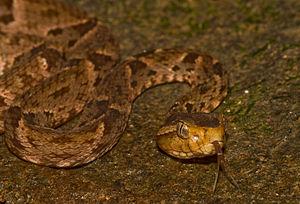
Bothrops asper est une espèce de serpents de la famille des Viperidae. Il est également appelé Terciopelo ou Fer de lance centro-américain. Il est souvent confondu avec le Fer de lance commun.